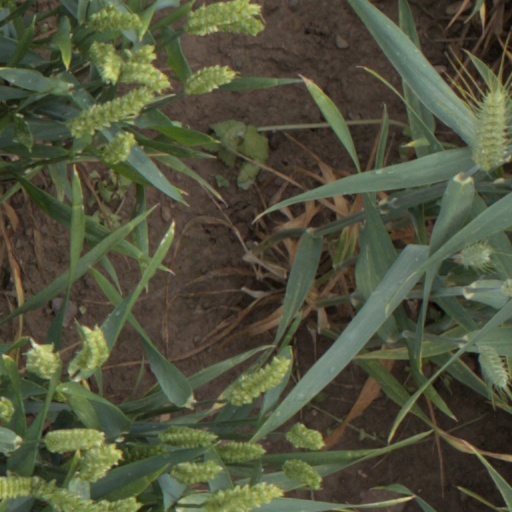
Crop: wheat